Sleep induction

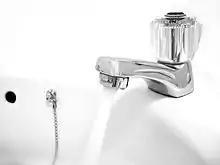
A hot bath before bed may improve the quality of sleep

The daily sleep/wake cycle is linked to the daily body temperature cycle. For this reason, a hot bath which raises the core body temperature has been found to improve the duration and quality of sleep. A 30-minute soak in a bath of – which raises the core body temperature by one degree – is suitable for this purpose.